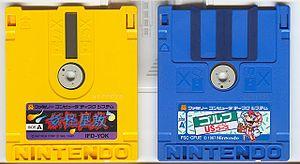
La Famicom Disk System ou FDS est un périphérique de la console de jeux vidéo Famicom. Vendu par Nintendo, il se place sous la console et utilise un format propriétaire de disquette permettant de stocker des jeux. Sorti le 21 février 1986 au Japon, la version américaine, prévue pour fin 1986, n'a jamais été publiée.
La Nintendo Entertainment System, par abréviation NES, également couramment appelée Nintendo en France, est une console de jeux vidéo de génération 8 bits fabriquée par l'entreprise japonaise Nintendo et distribuée à partir de 1985. Son équivalent japonais est la Family Computer, ou Famicom, sortie quelques années avant, en 1983. En Corée du Sud, la NES porta le nom de Hyundai Comboy et en Inde, celui de Tata Famicom.